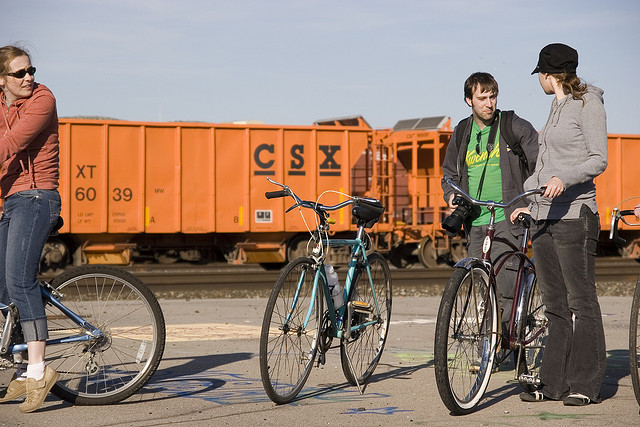
Some people are riding their bikes near a train.

Some people with some bikes by a big train.